Answer in natural language. Considering the relative positions, where is twotiered metal cart with respect to black colour l shaped countertop? Choose between the following options: right or left
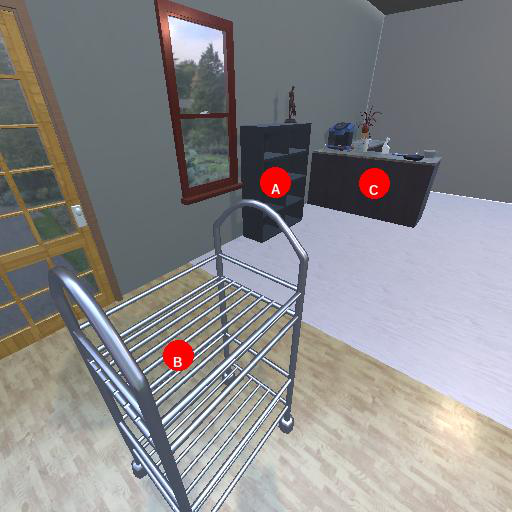
<answer>left</answer>